Instant replay

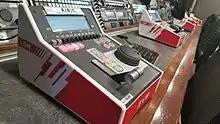
EVS LSM remotes in an OB Production Truck

EVS Broadcast Equipment is a leading manufacturer of replay production servers used by major broadcasters for large events such as the FIFA World Cup, Olympics, Super Bowl, MLB Playoffs, and NBA Playoffs. A 2019 Sports Video Group survey revealed that 213 of 257 HD mobile production trucks were using some form of EVS replay gear.